Farmland preservation

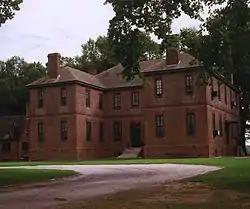
Elsing Green in Virginia, which was granted an easement to preserve the land

Farmland preservation is a joint effort by non-governmental organizations and local governments to set aside and protect examples of a region's farmland for the use, education, and enjoyment of future generations.